Equestrian Portrait of Count Stanislas Potocki

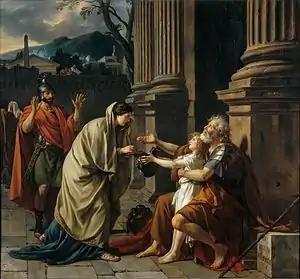
David, "Belisarius Begging for Alms", 1781 (Palais des Beaux-Arts, Lille) was exhibited alongside "Equestrian Portrait of Count Stanislas Potocki" at the Paris Salon in 1781

In his 1930 biographical study of the artist, art historian Richard Cantinelli noted that David began working on the "Equestrian Portrait of Count Stanislas Potocki" in Rome and departed for Paris on July 17, 1780. In Paris, he finished the painting and displayed it at the 1781 Salon. The exhibition was David's Salon debut and Potocki's portrait was shown alongside "Belisarius Begging for Alms", "Saint Roch Interceding with the Virgin for the Plague-Stricken","The Funeral Games of Patroclus", and a composition titled "A Woman Suckling Her Child", all of which were praised by the French Enlightenment philosopher and prominent writer Denis Diderot. When discussing Potocki's portrait, Diderot singled out David's light color palette, which stood in contrast to history paintings completed by the artist during the same period.